Kathryn Kelly

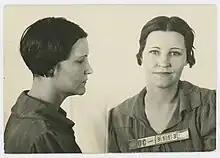
Mug shot of Kathryn Kelly

Kathryn was already an experienced criminal by the time she met George Kelly. Together, they operated as bootleggers in Fort Worth. She bought him a machine gun and gave him the nickname "Machine Gun Kelly". Together they planned their various kidnapping schemes, including their successful July 1933 abduction and ransoming of Charles F. Urschel. They used the farm of Kathryn's mother Ora to hide Urschel. For this kidnapping they collected a ransom of $200,000 ($ million today).